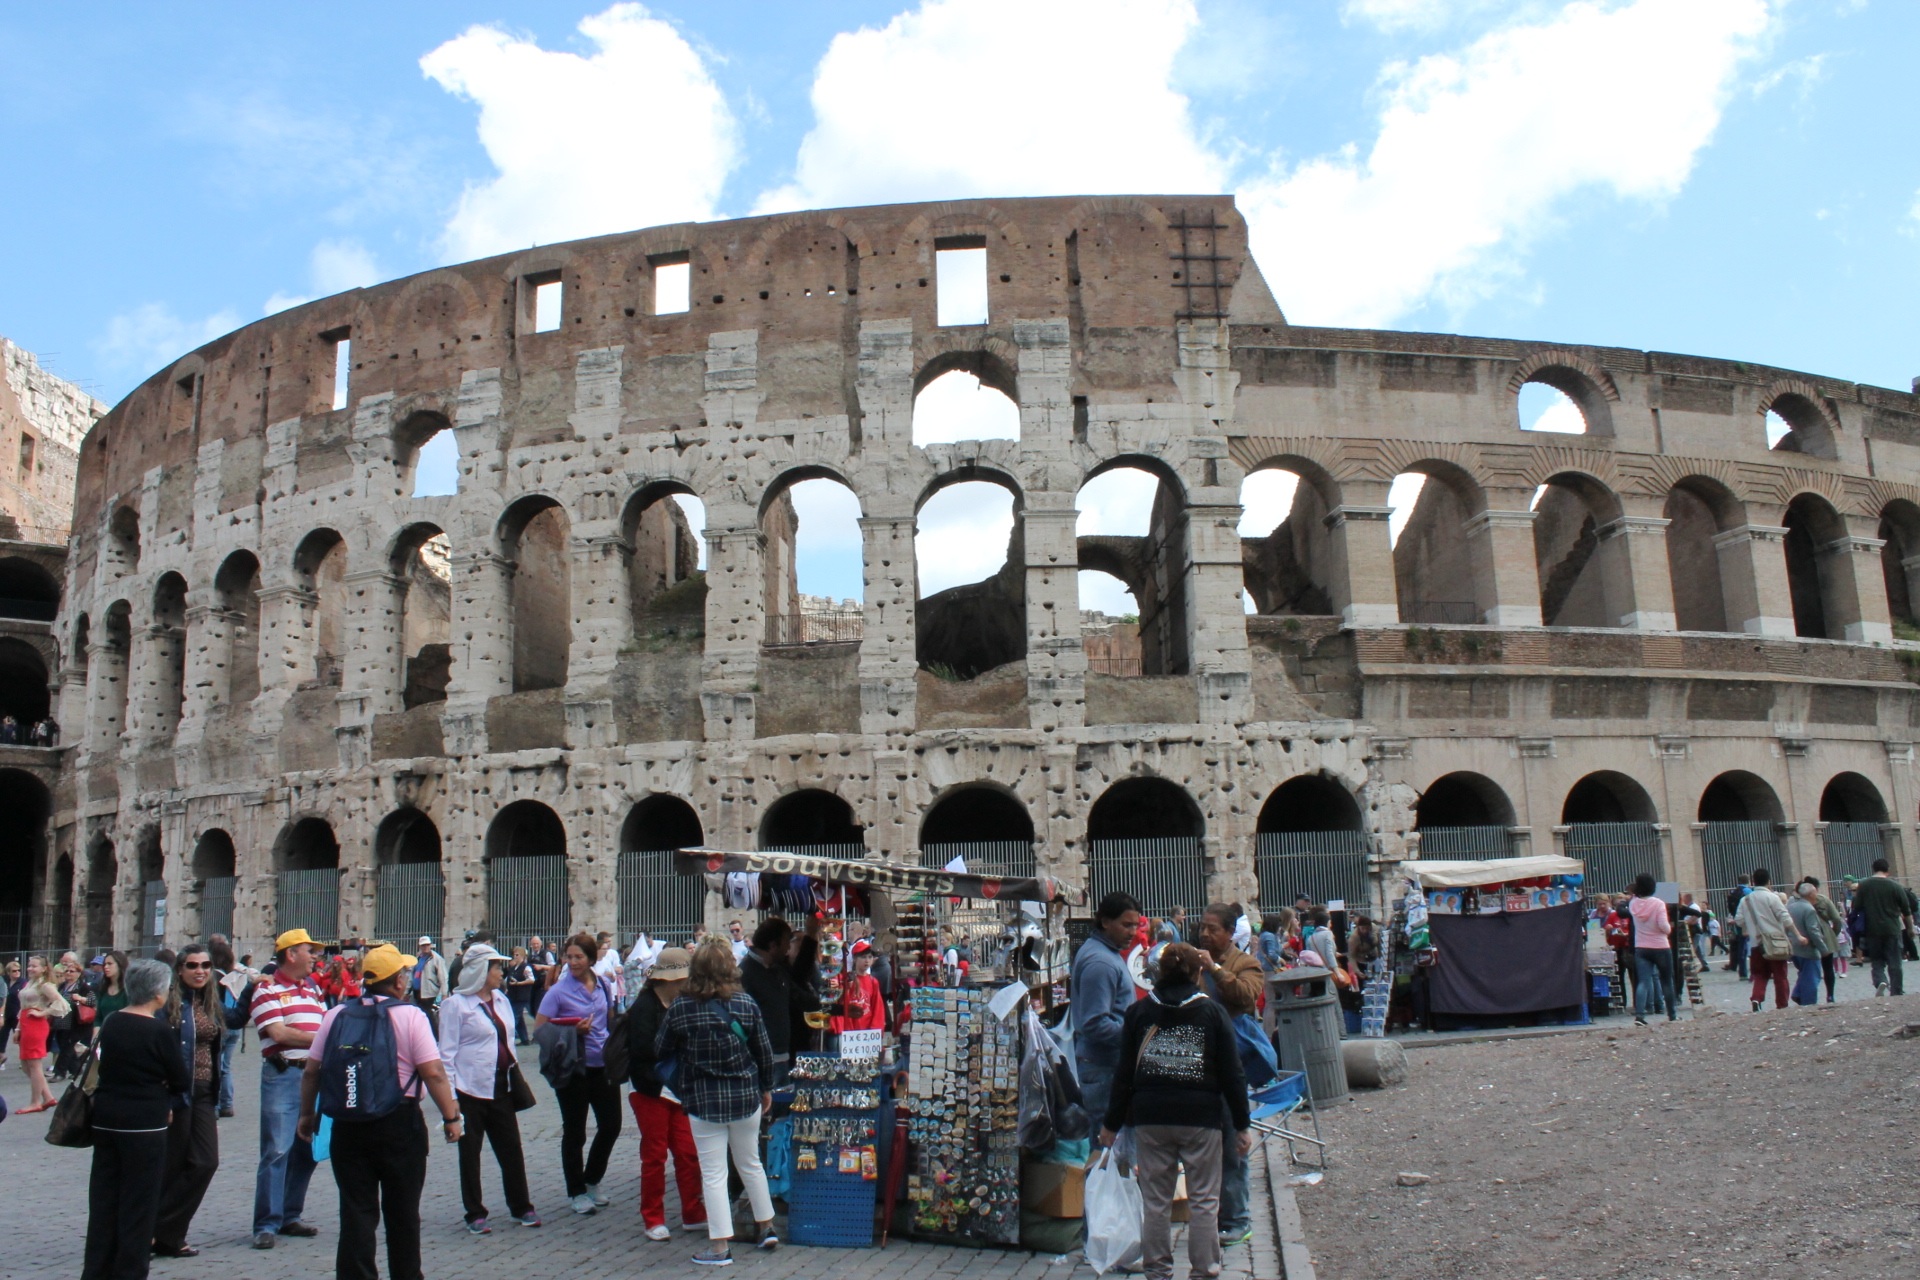
structure, city, plaza, landmark, italy, tourism, colosseum, arena, rome, amphitheatre, town square, bullring, ancient rome, tours, ancient history, human settlement, ancient roman architecture